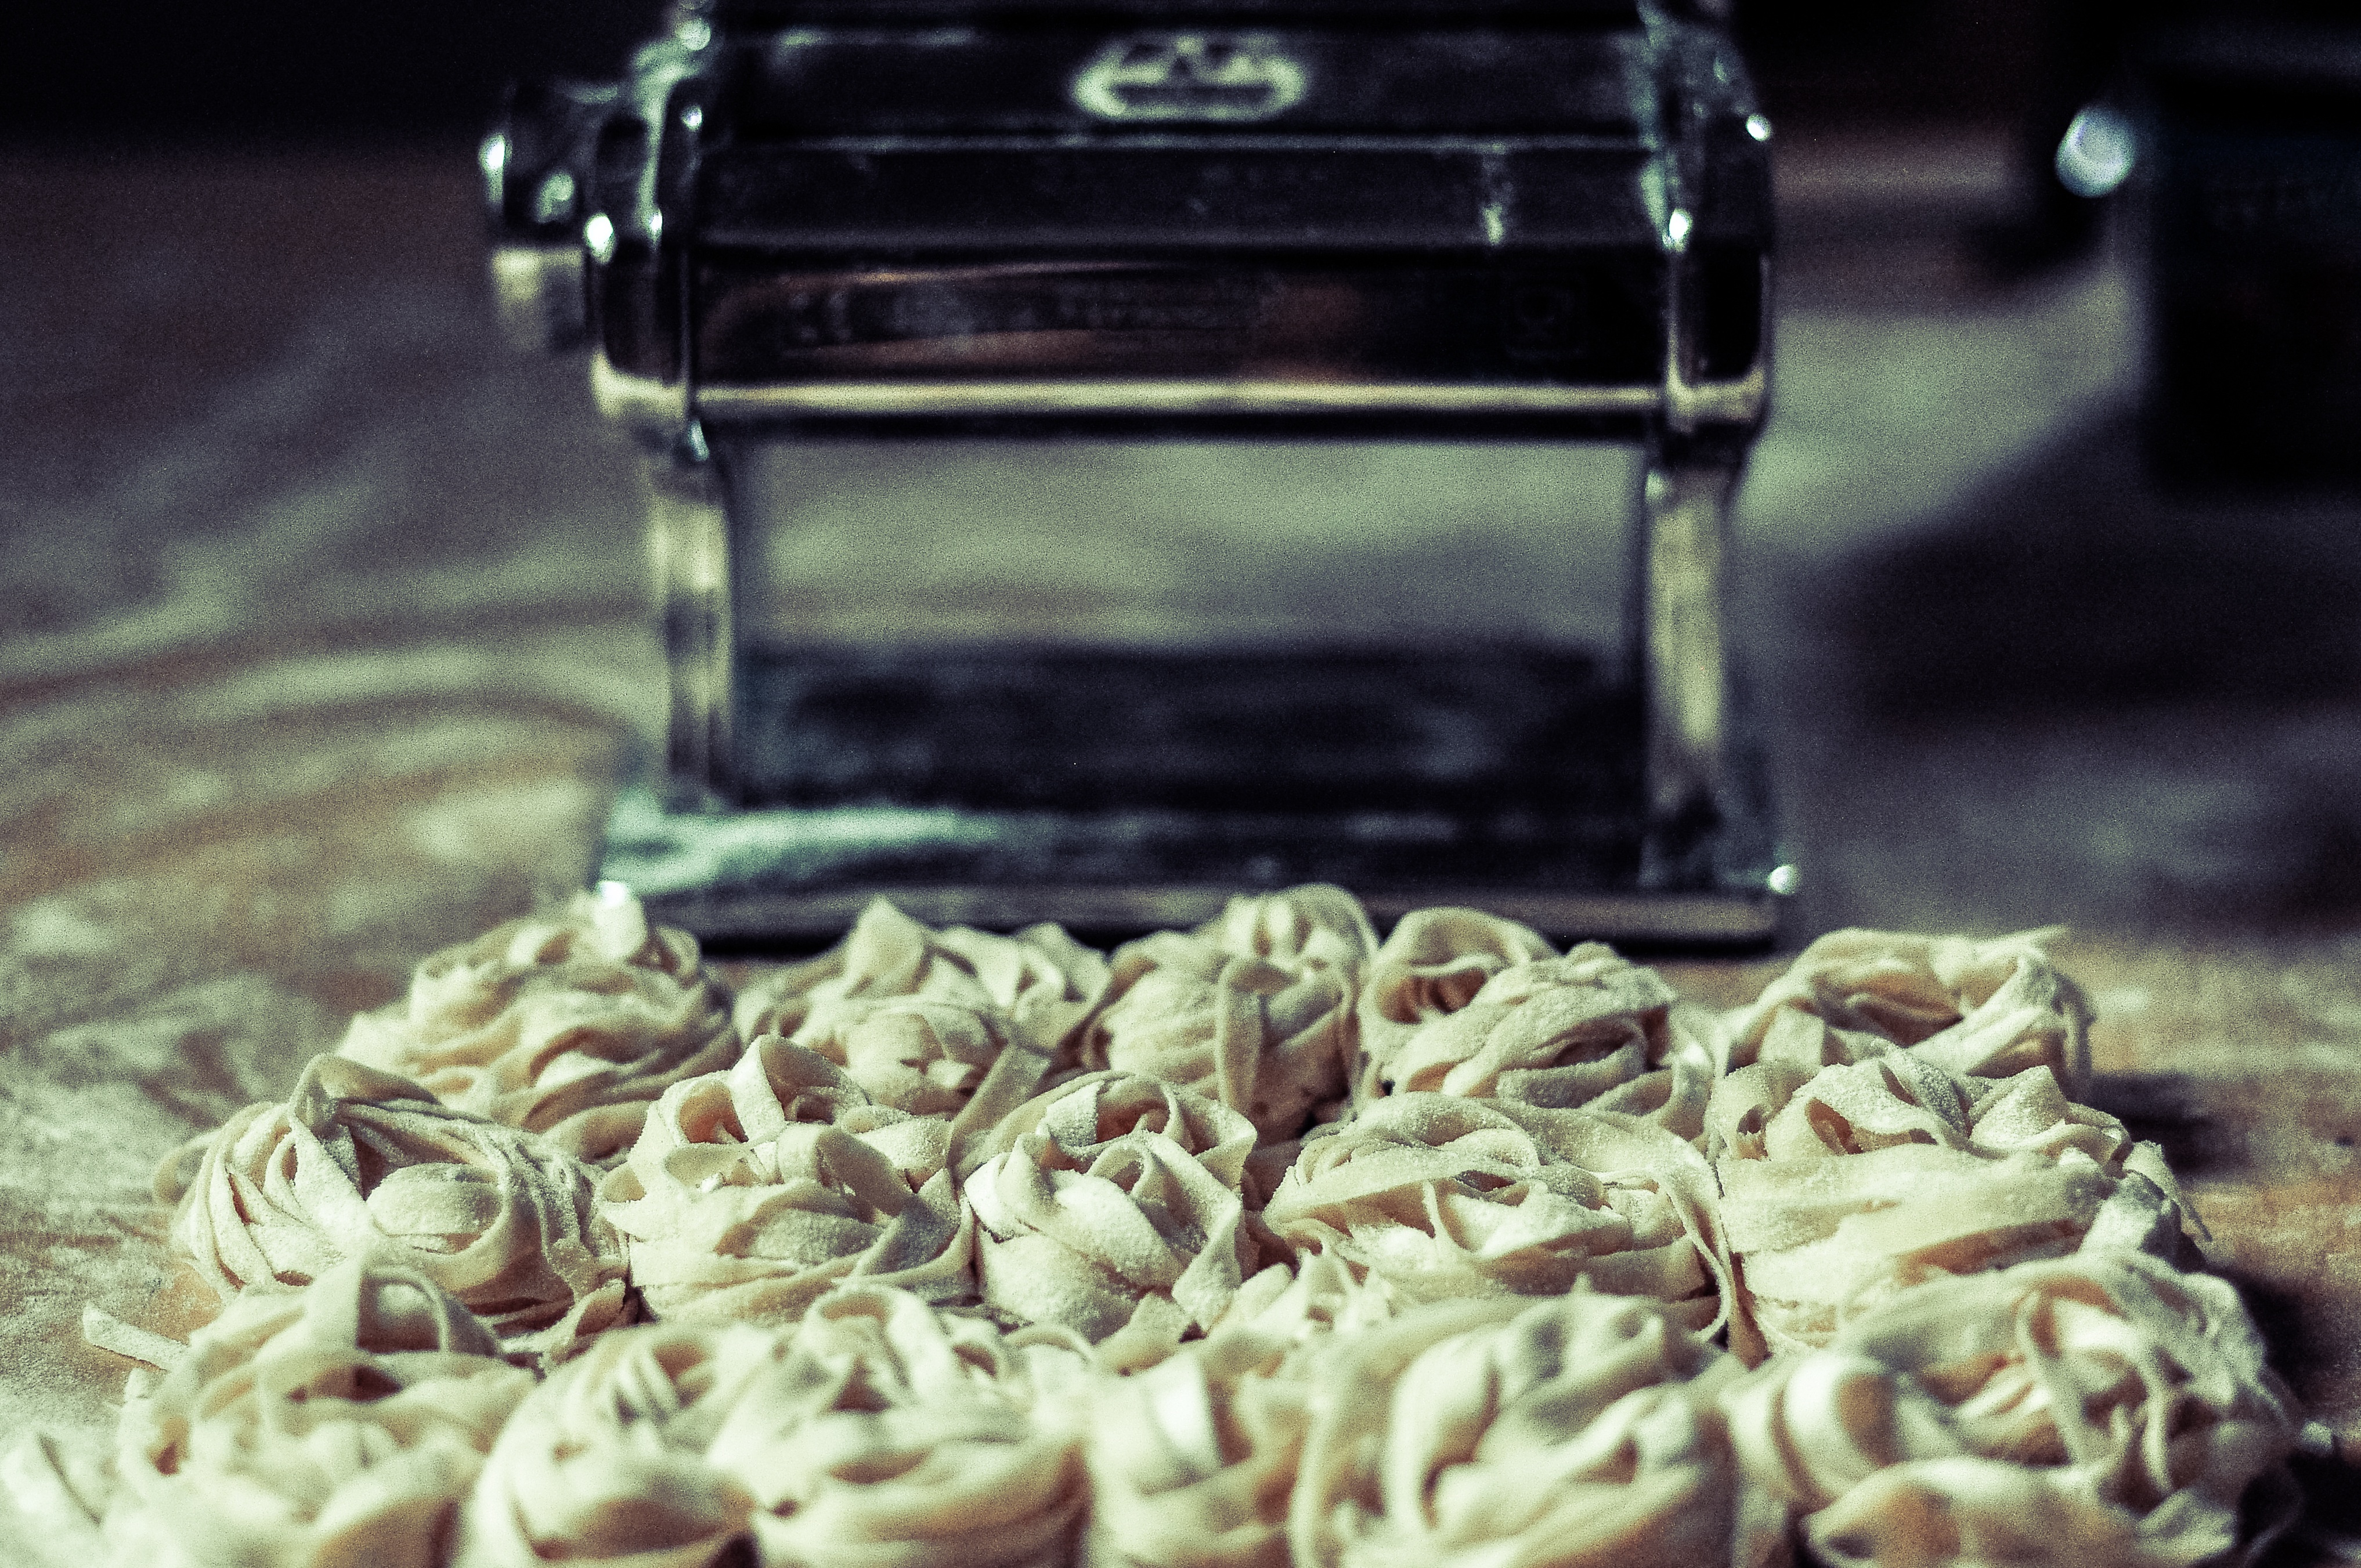
dish, food, produce, baking, dessert, cuisine